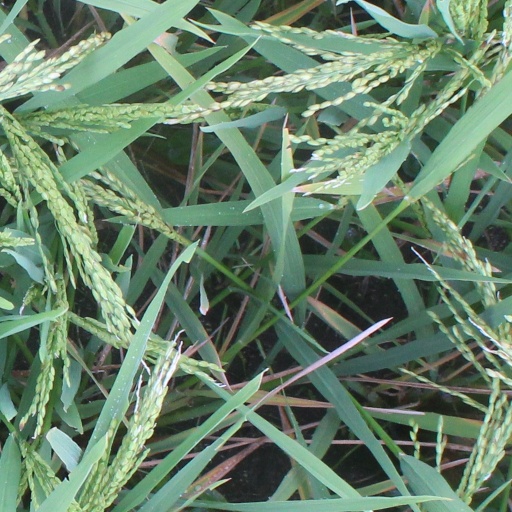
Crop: rice